Lloyd Harbor, New York

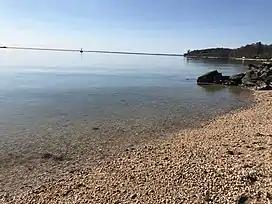
A beach in Lloyd Harbor.

As of the census of 2000, there were 3,675 people, 1,147 households, and 1,036 families residing in the village. The population density was . There were 1,188 housing units at an average density of . The racial makeup of the village was 96.49% White, 0.63% African American, 0.05% Native American, 1.88% Asian, 0.22% from other races, and 0.73% from two or more races. Hispanic or Latino of any race were 2.31% of the population.